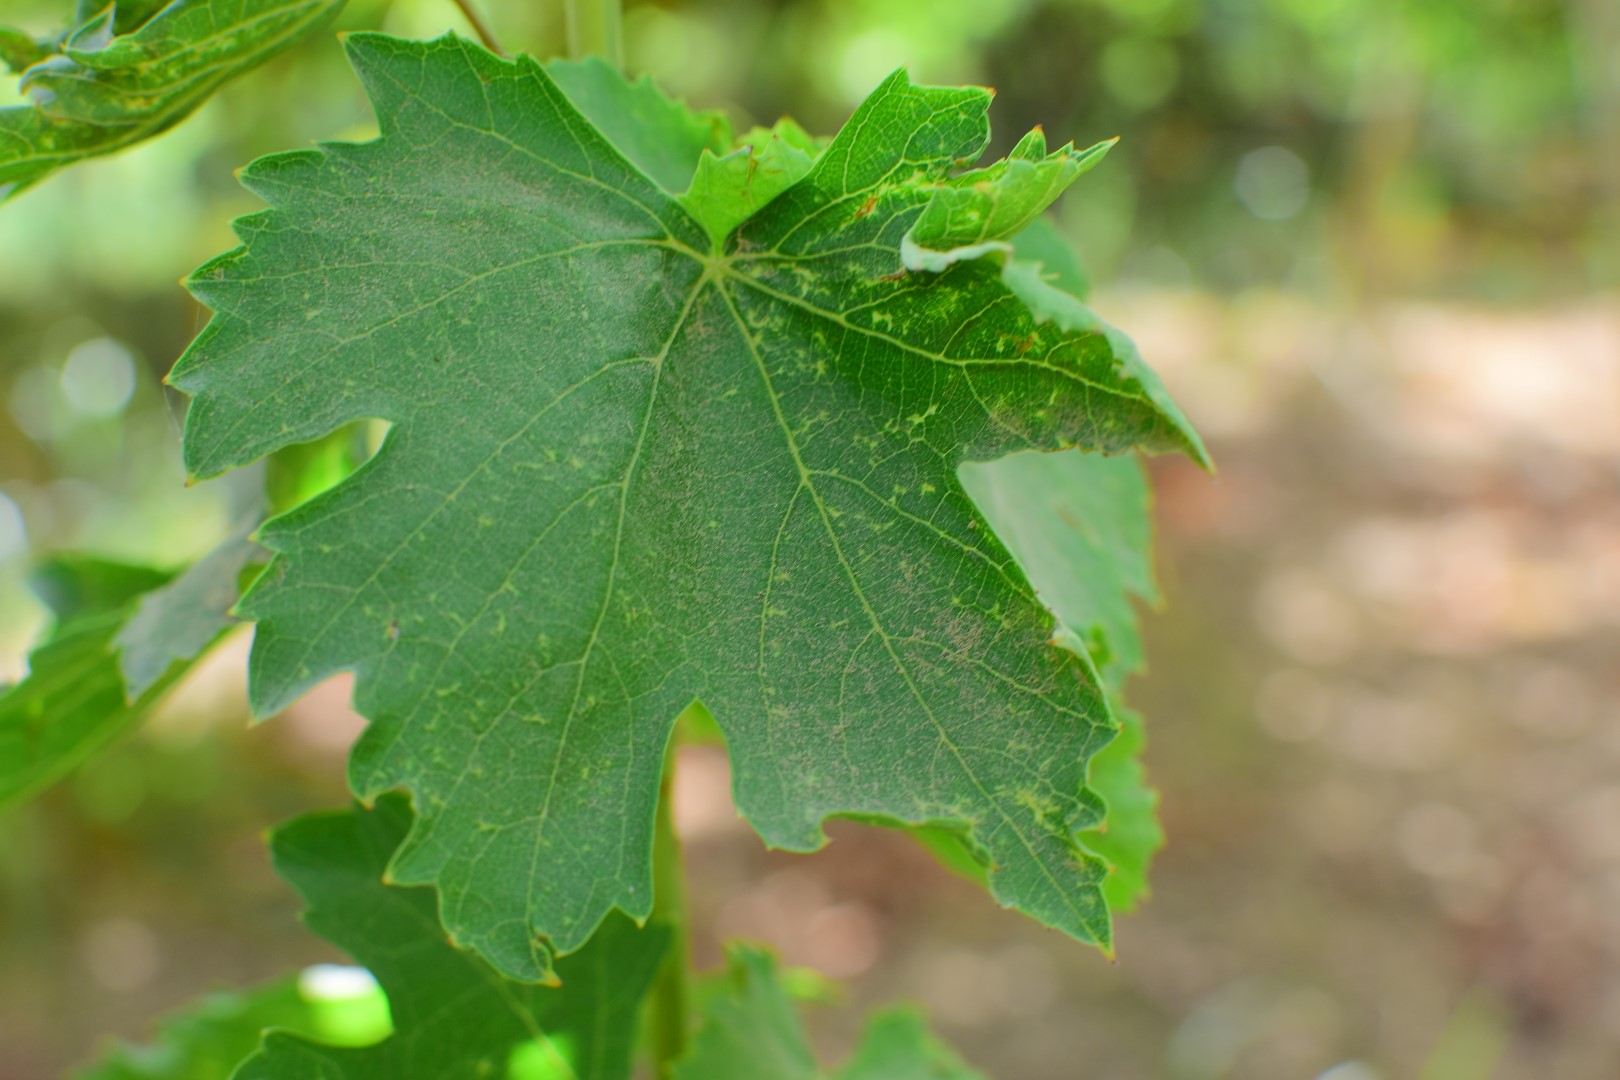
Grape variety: Thompson Seedless